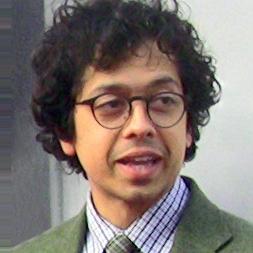
Age: 32